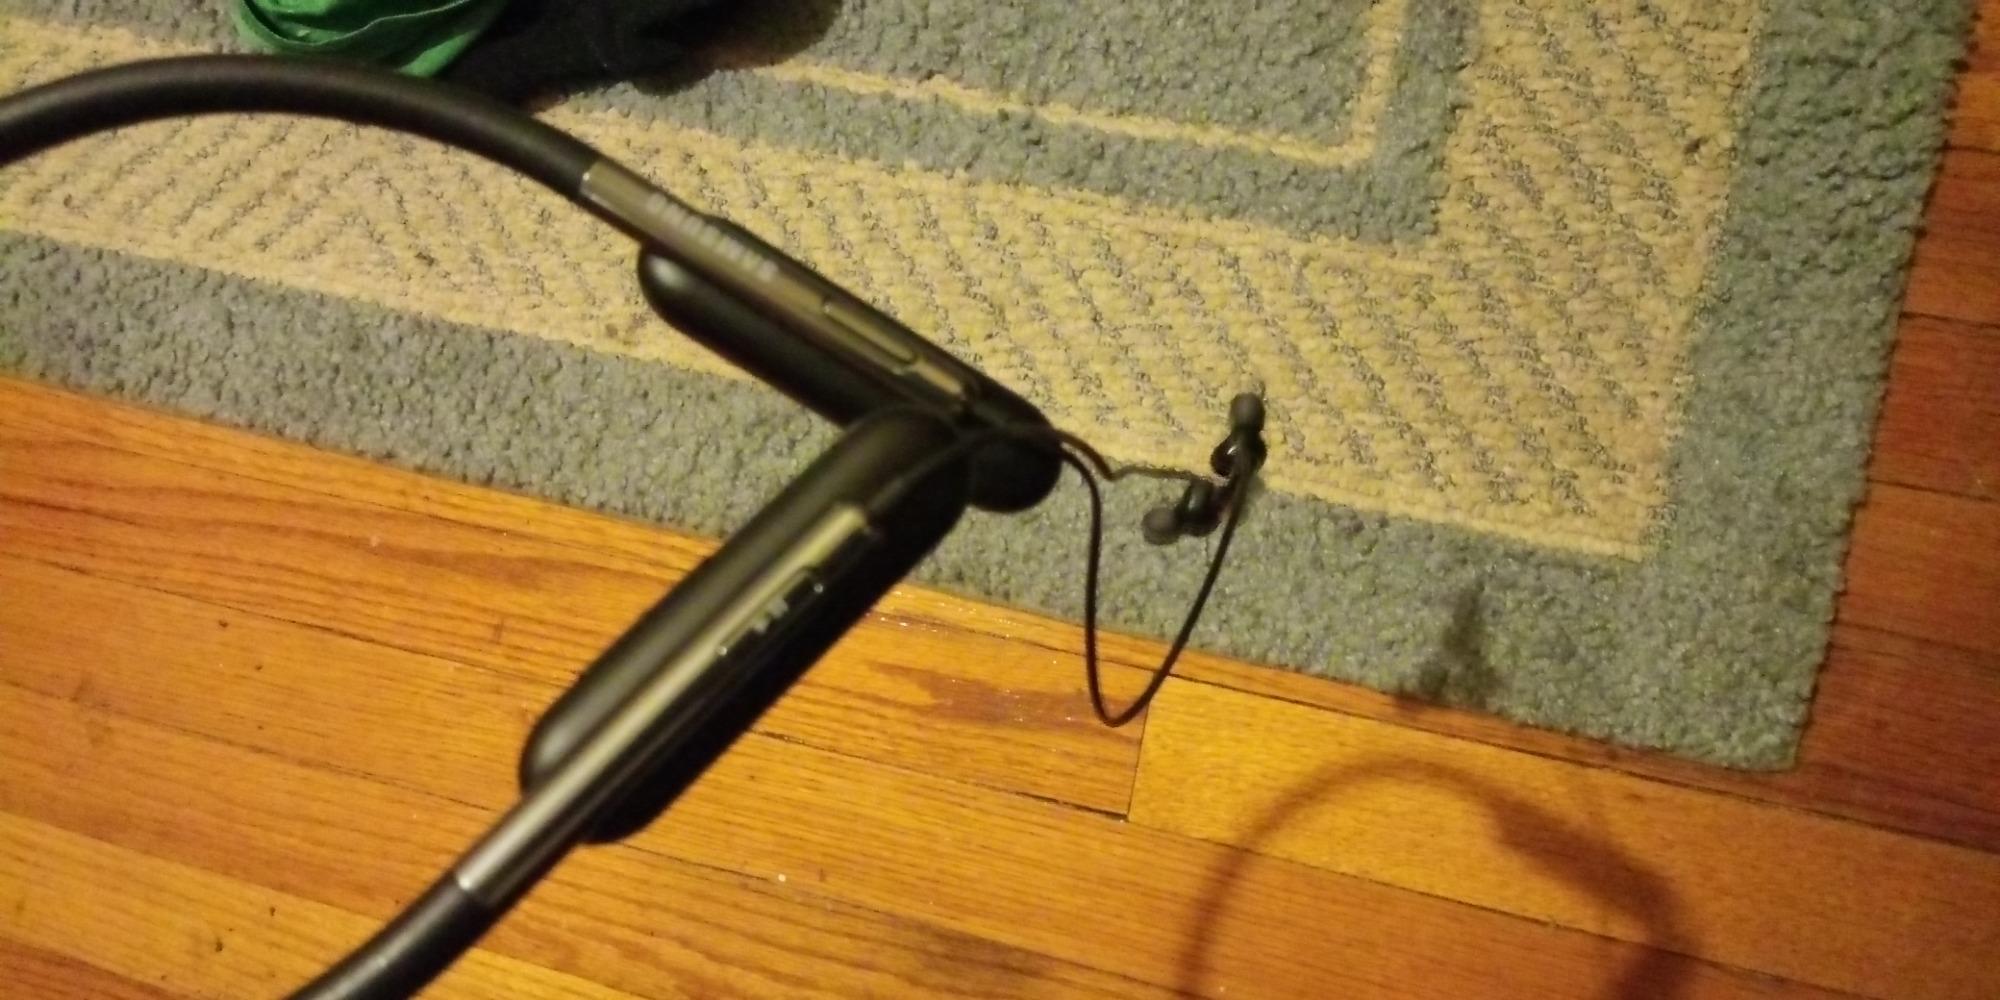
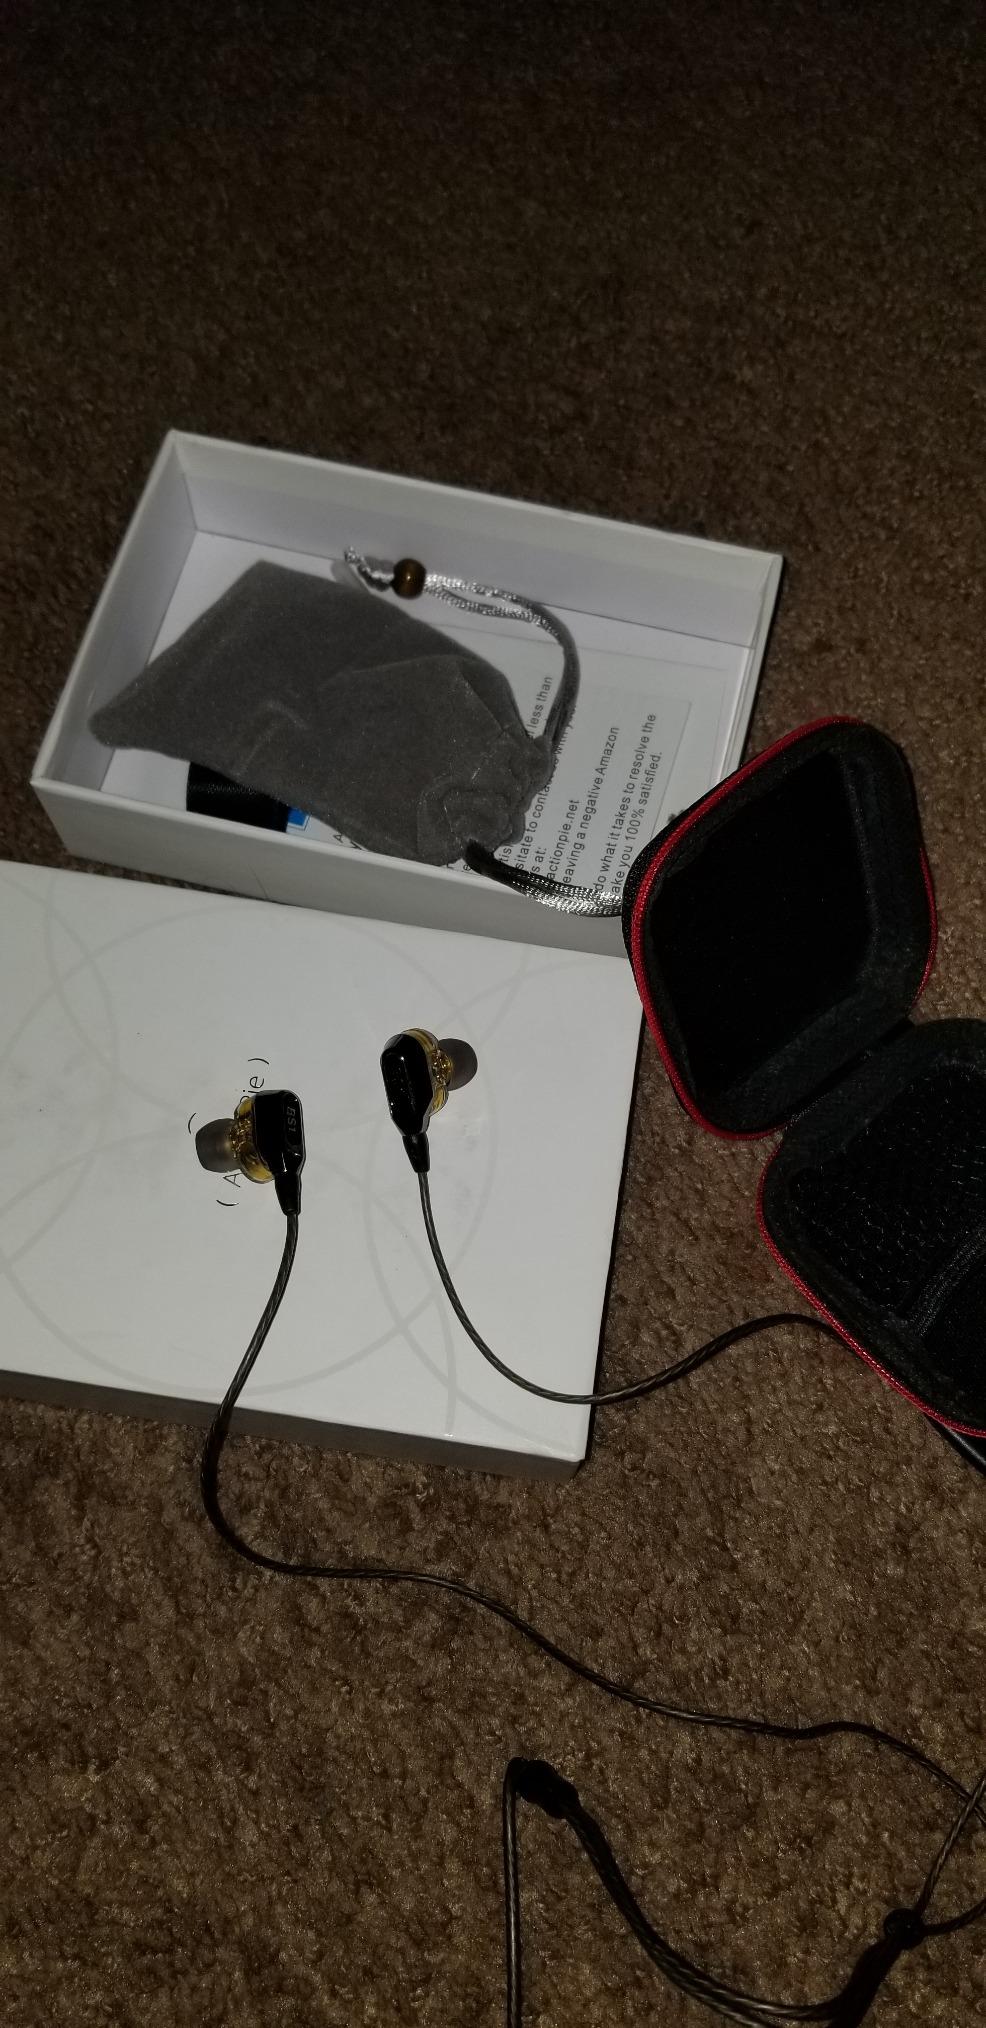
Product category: headphones
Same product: no